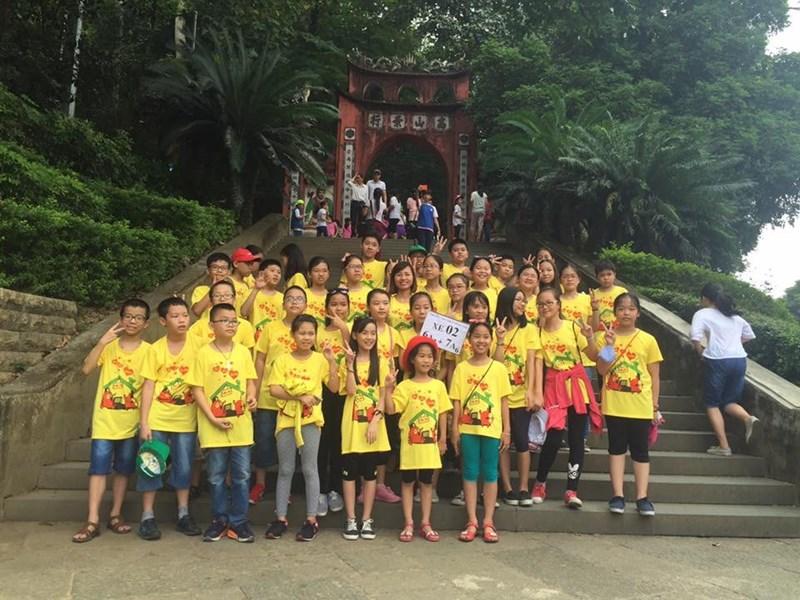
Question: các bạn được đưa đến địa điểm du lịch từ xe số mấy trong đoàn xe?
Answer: xe 02